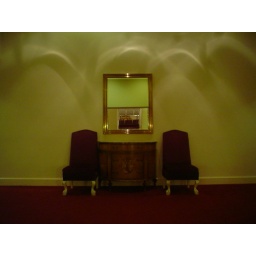
mirror and chairs in lobby alcove